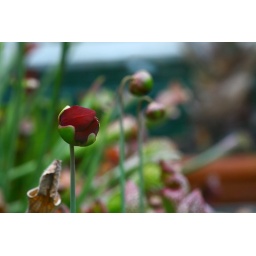
crazy over bokeh. aww.. =P oh yeah. this flower was inside a glass case.